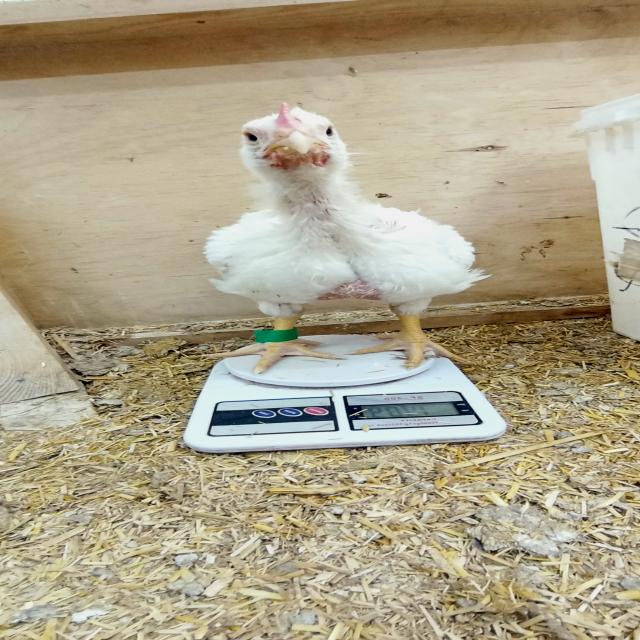
Weight: 1493 g